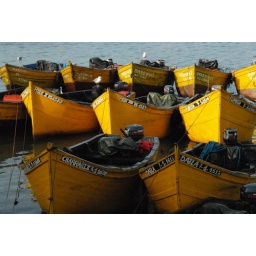
I found these old yellow boats on the coast of Morocco in a town called Essouira.